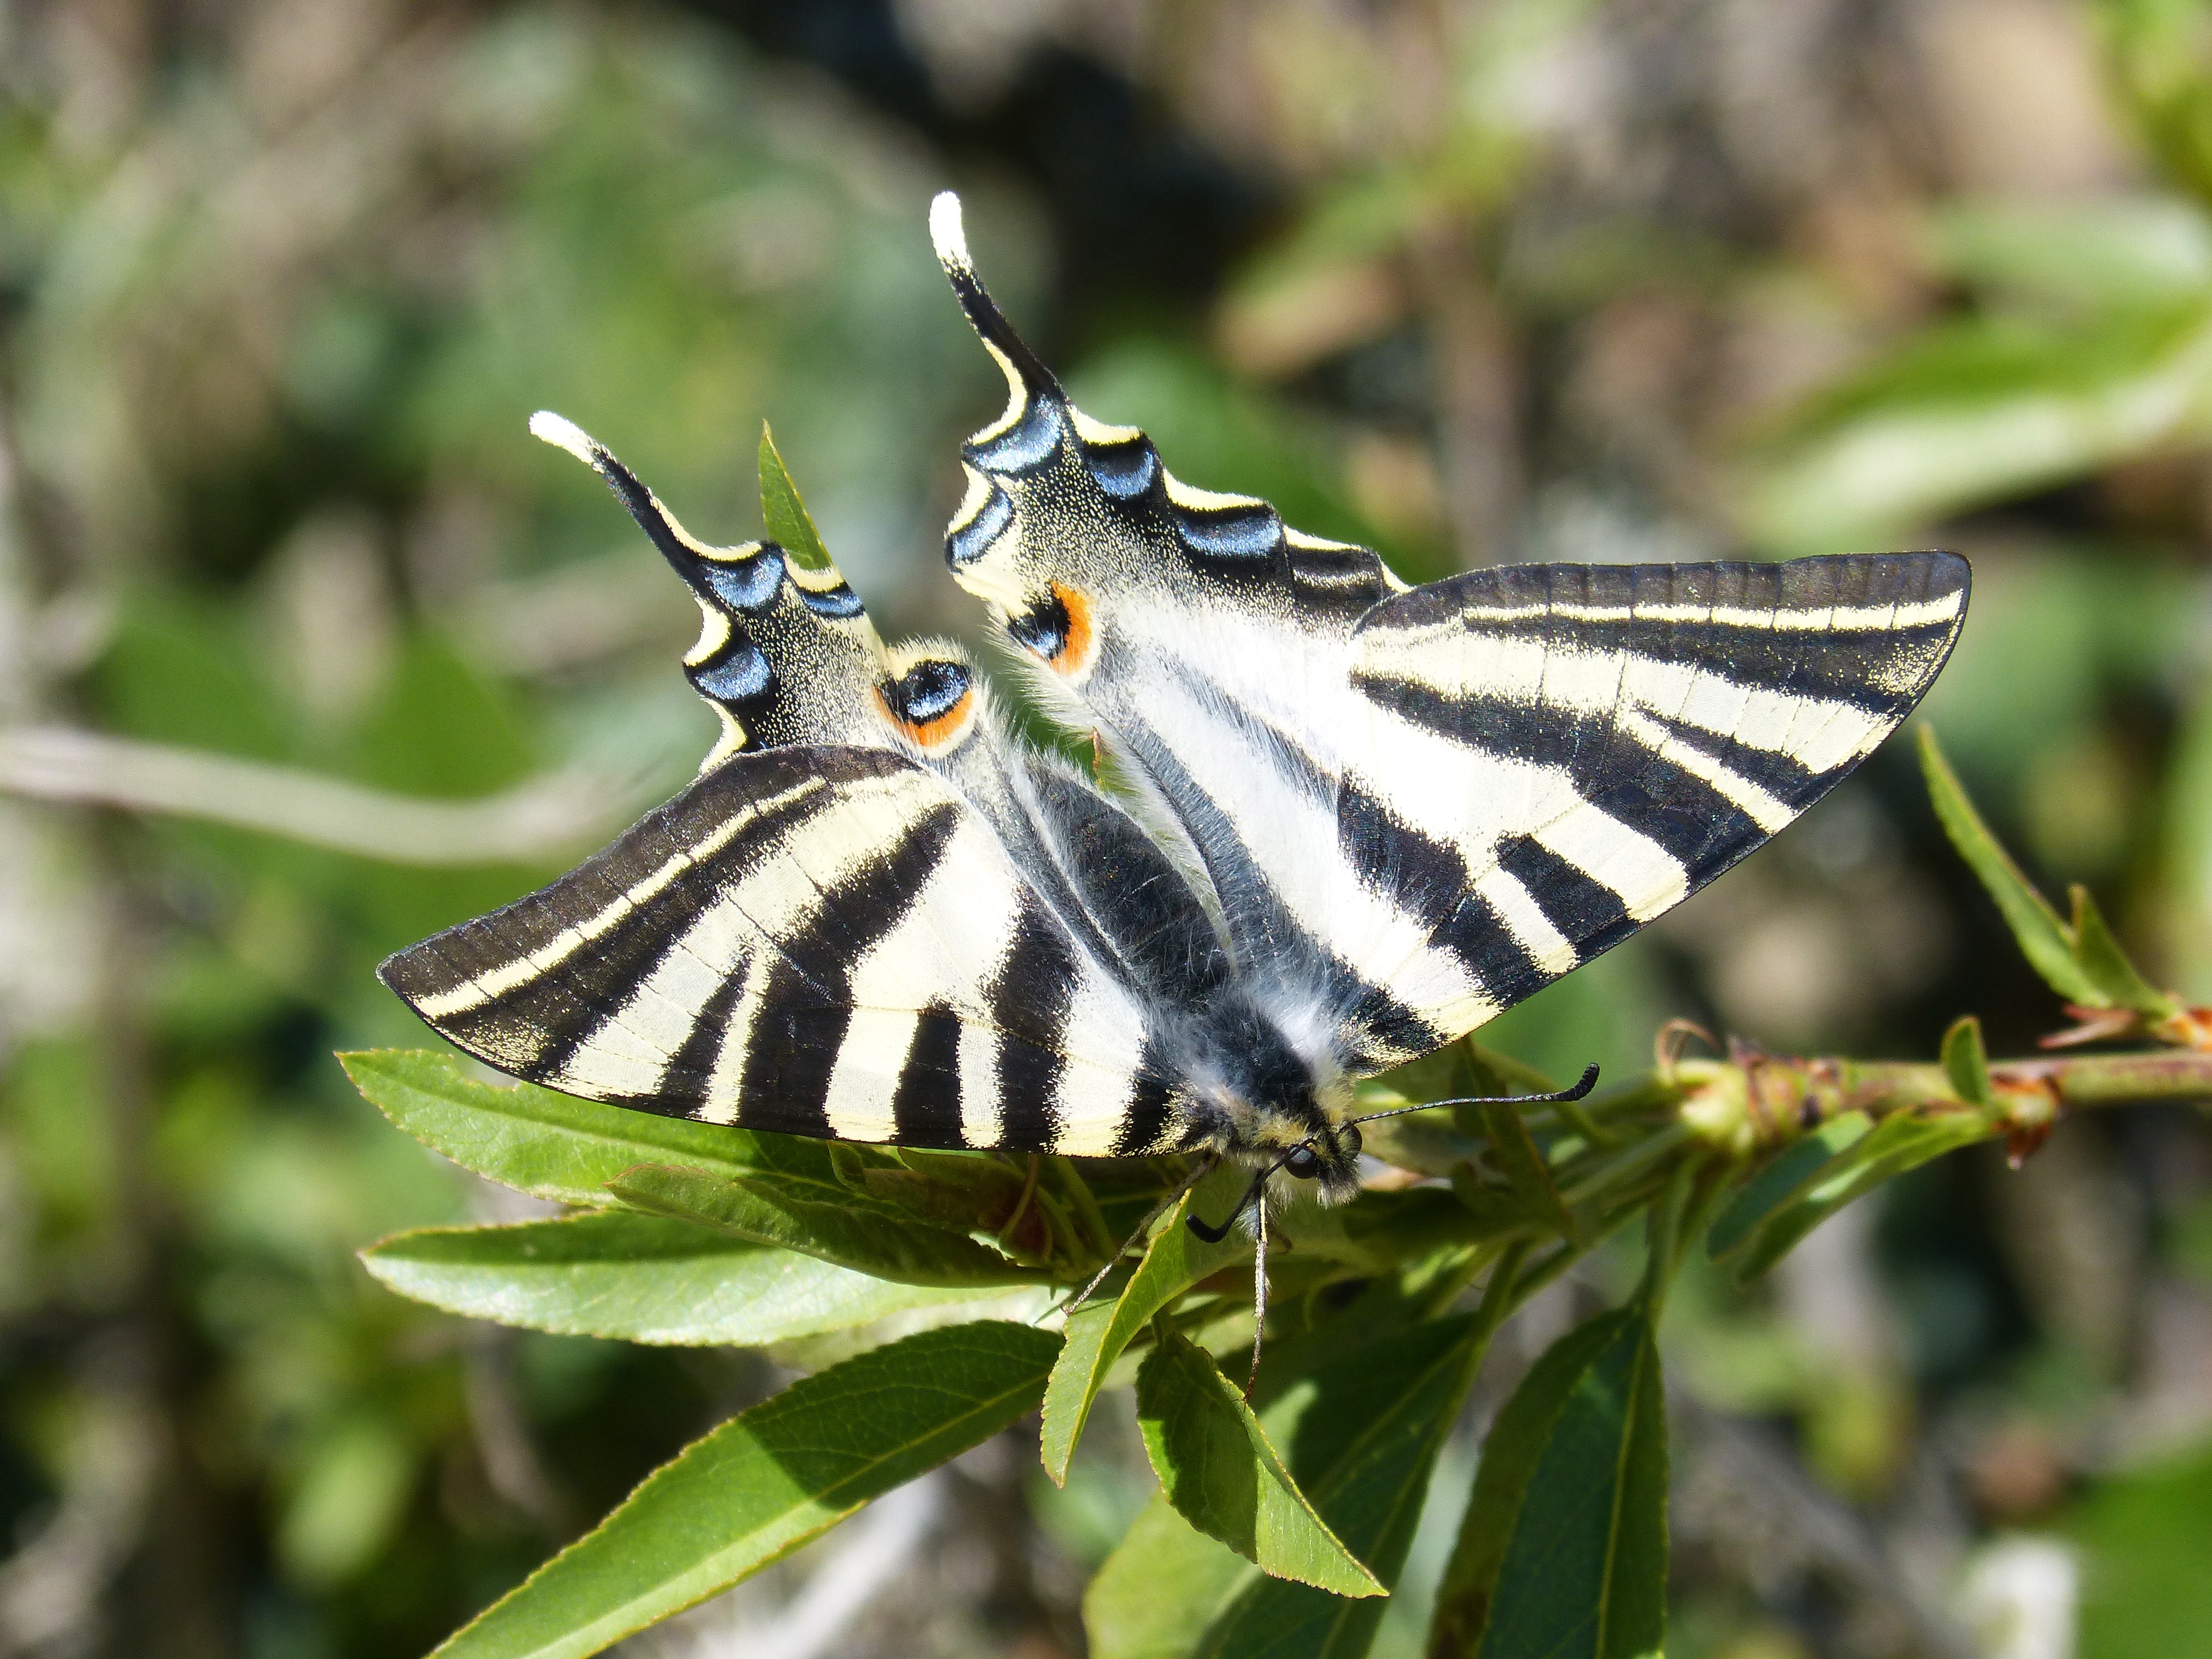
wing, flower, wildlife, insect, botany, moth, butterfly, fauna, invertebrate, monarch butterfly, macro photography, arthropod, pollinator, scarce swallowtail, chupaleche, polidario, moths and butterflies, lycaenid